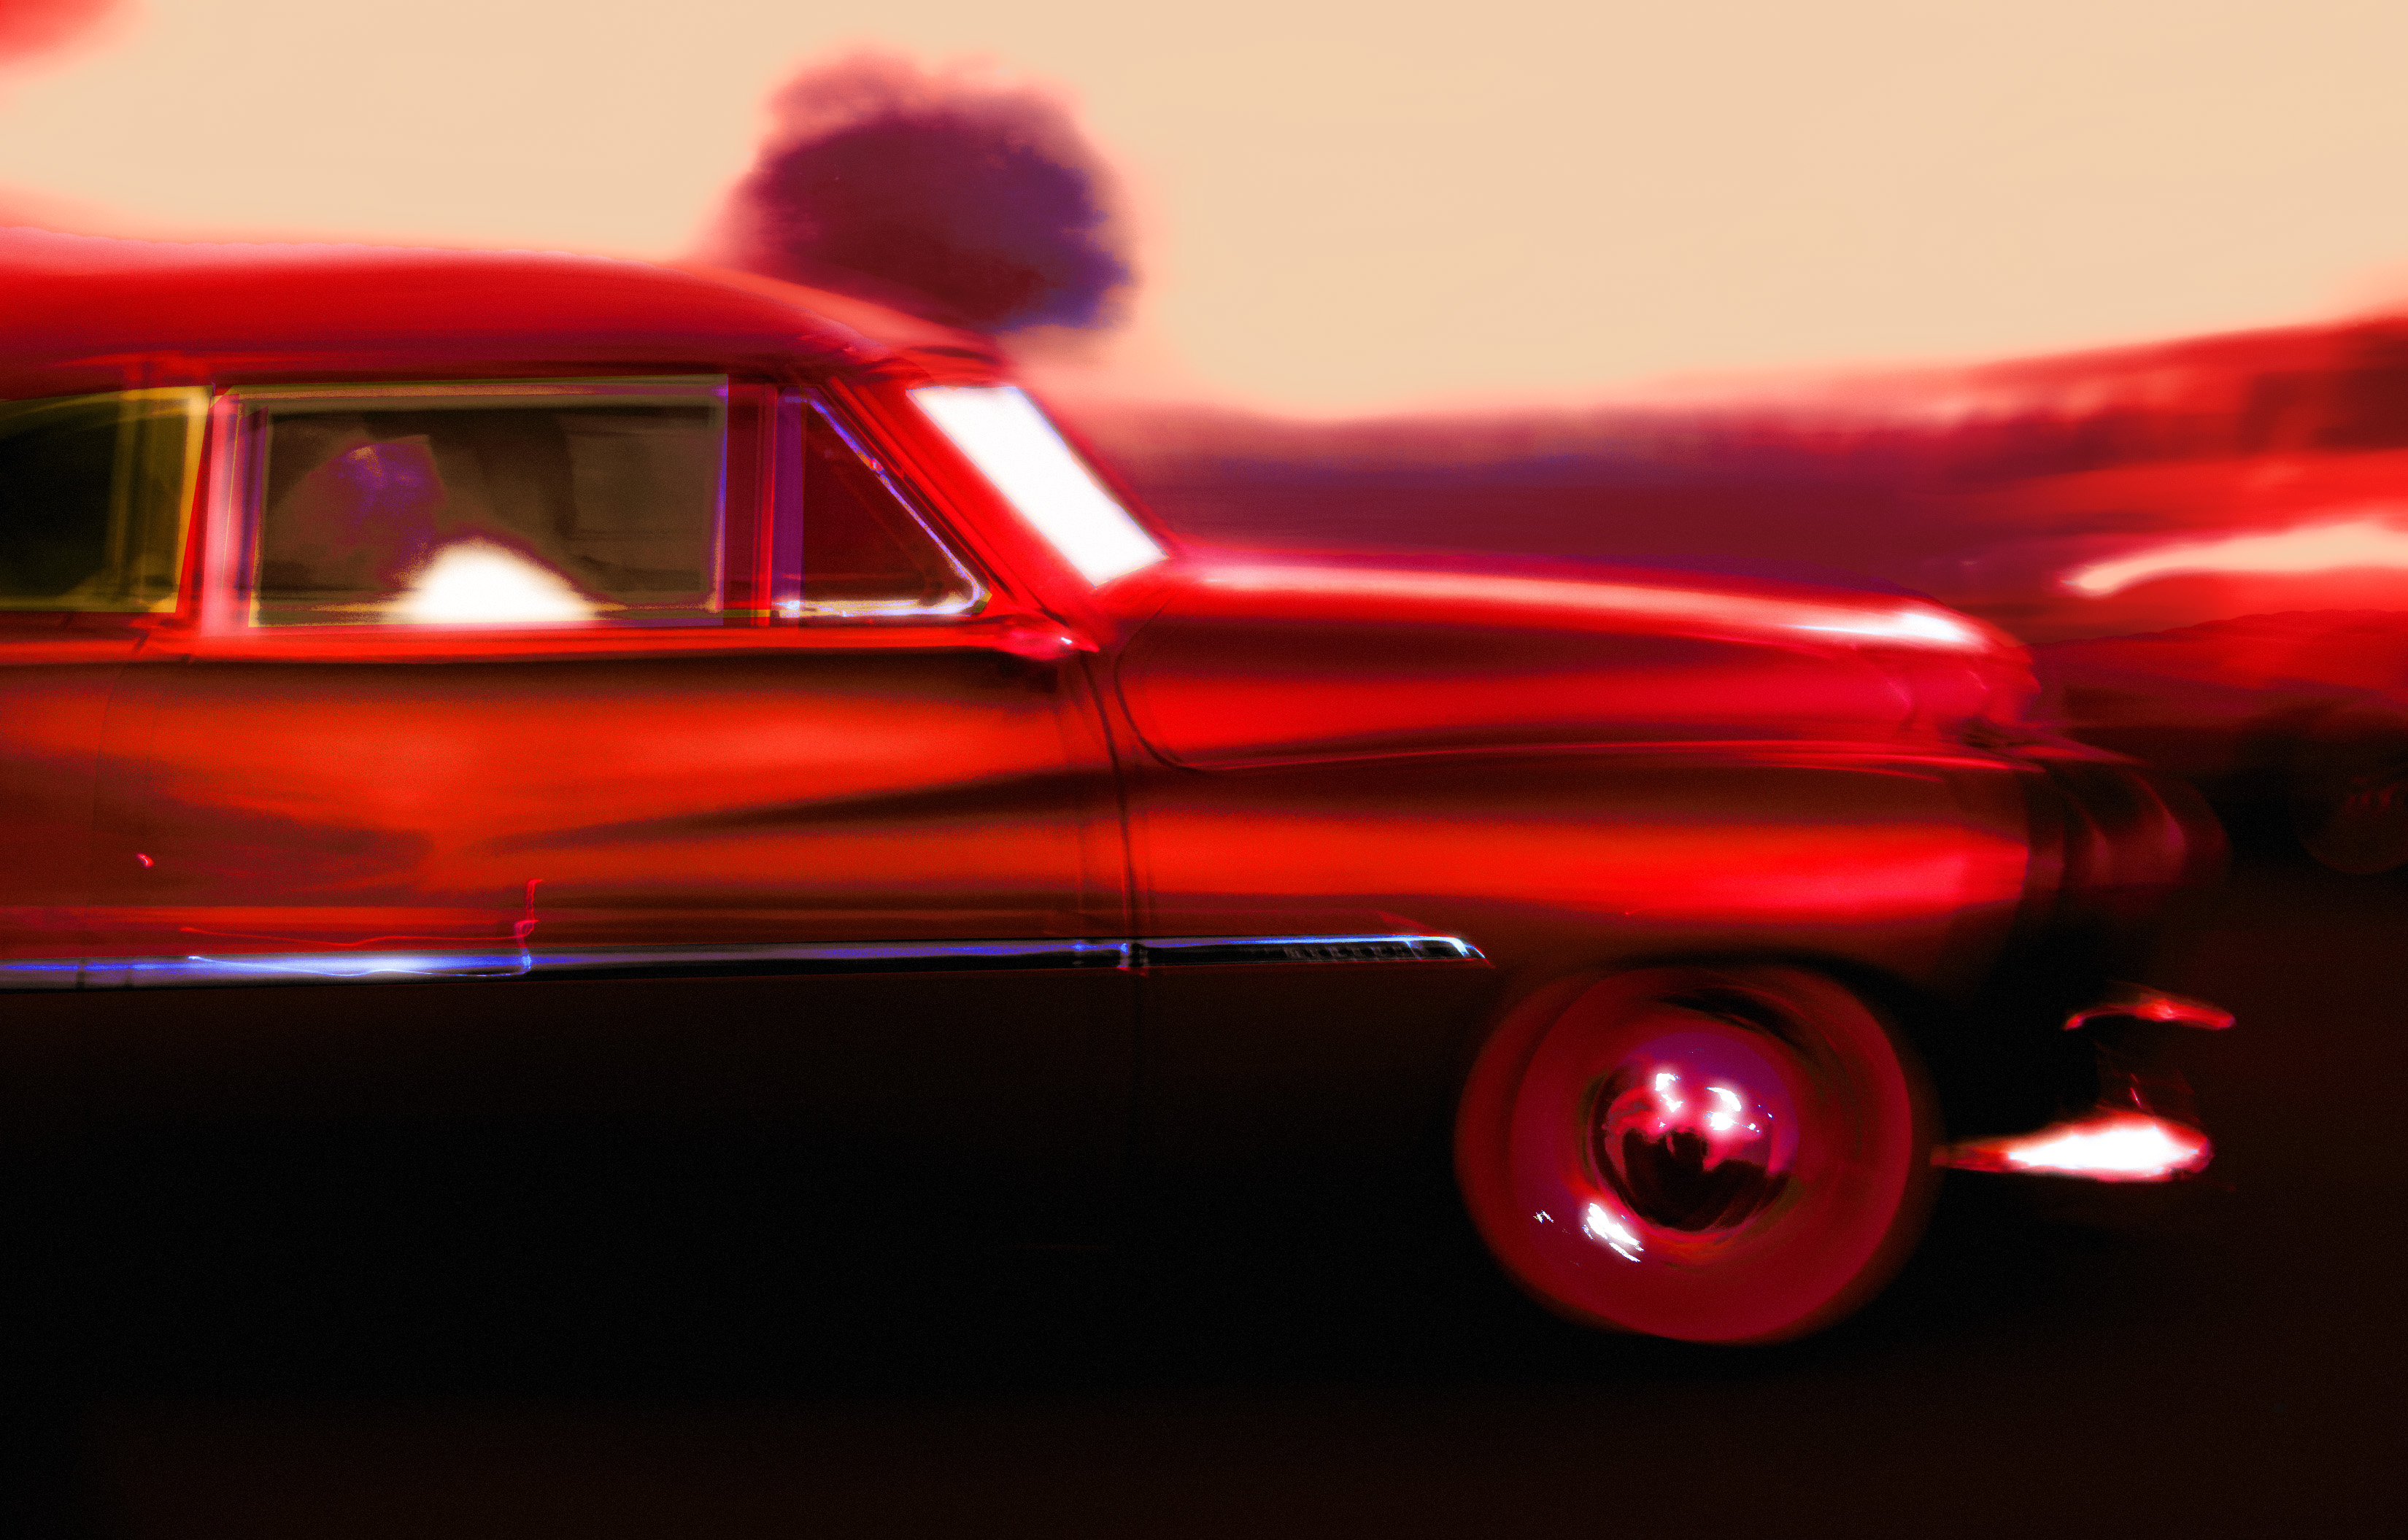
car, red, vehicle, vintage car, classic, antique car, model car, land vehicle, automotive design